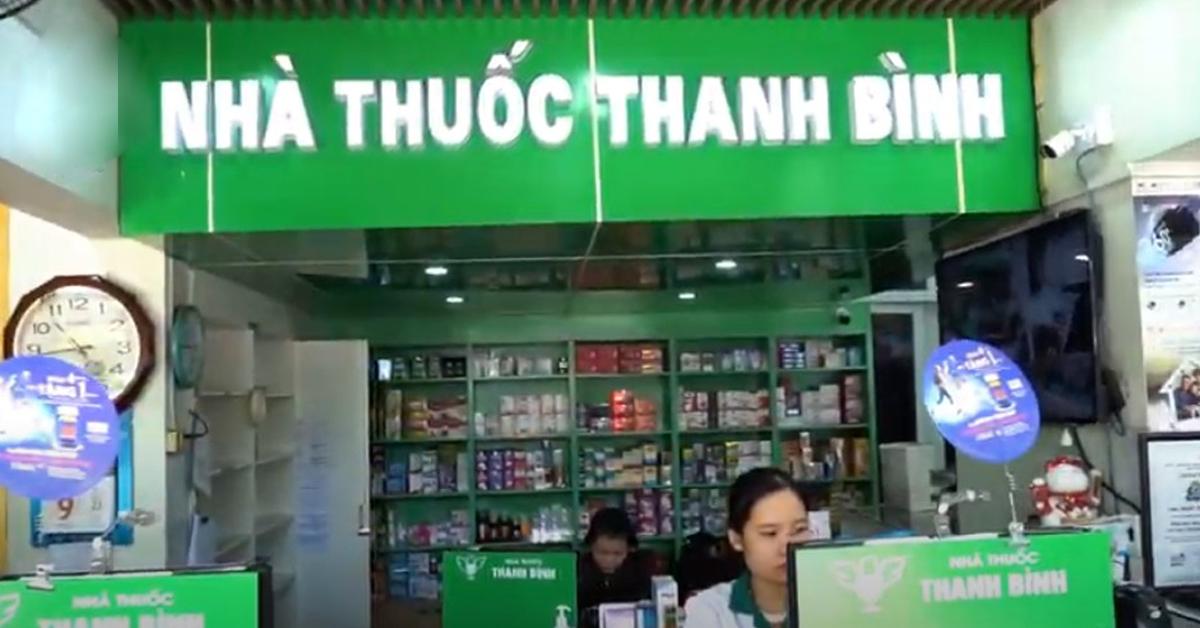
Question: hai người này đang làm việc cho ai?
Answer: cho nhà thuốc thanh bình